Harrawa Valley

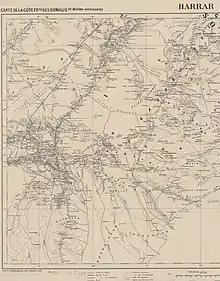
An old map of Harar featuring the Somali Gadabuursi Dir clan.

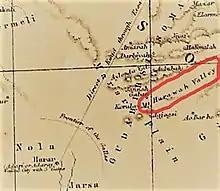
An old map featuring the Harrawa Valley in the Gadabuursi country, north of Harar.

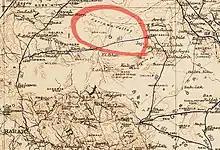
An old map featuring the Harrawa Valley in the Gadabuursi country, north of Harar.

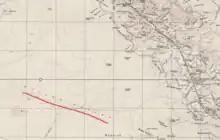
An old map featuring the Harrawa Valley in the Gadabuursi country, north of Harar.

The Harrawa Valley is considered to be, alongside the Awdal Region, at the heart of the Gadabuursi country.